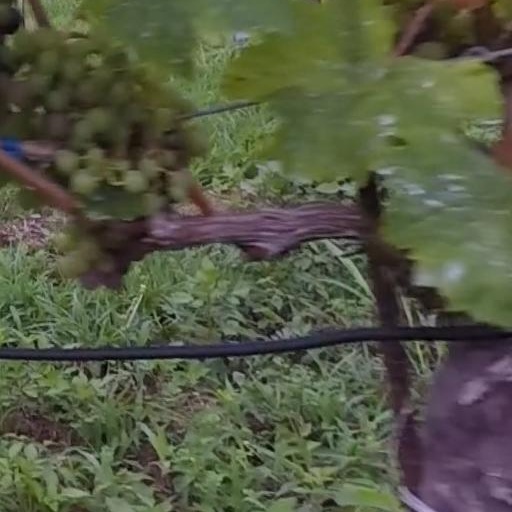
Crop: grape